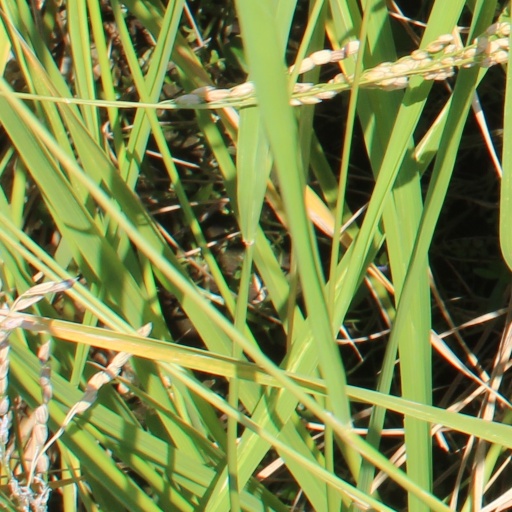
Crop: rice